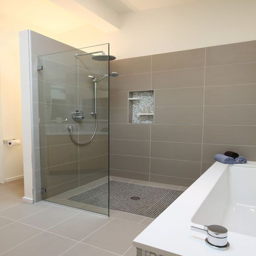
large contemporary walk in shower .